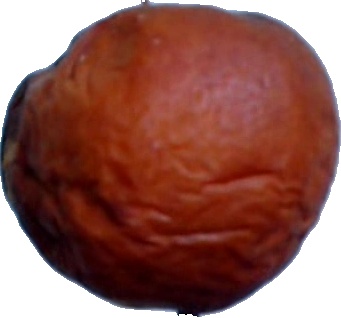
Label: apple_rotten_1